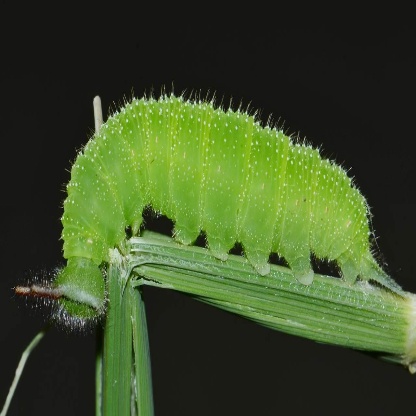
Nhãn: Sâu cuốn lá lớn ( Rice skipper)